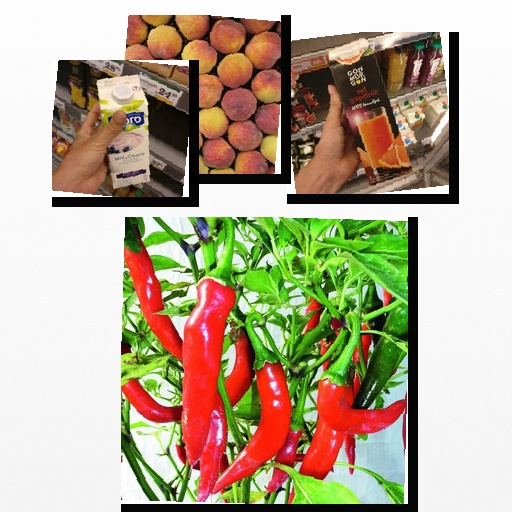
Food items: blueberry_soy_yogurt, peach, chili_pepper, red_grapefruit_juice